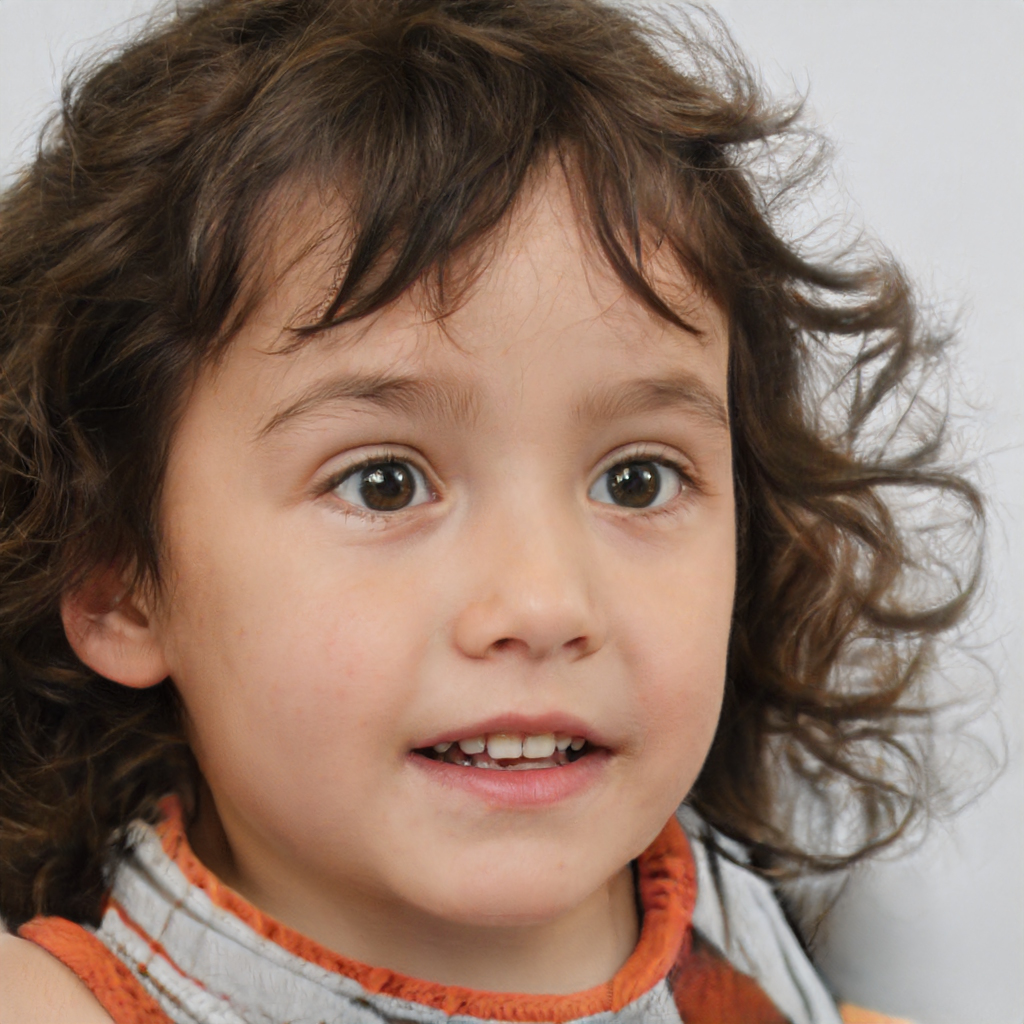
Gender: Female